Solar power in Pennsylvania

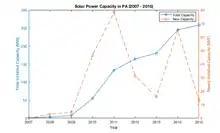
Total and newly installed solar capacity in Pennsylvania by year

Solar energy has failed to penetrate the Pennsylvania energy market to the extent that it has in other states due to in part to inconsistent financial incentives. In 2009, Pennsylvania created the PA Sunshine Rebate program, which allocated $100 million in state funds to offer rebates for small-scale solar installations. This program led to a short-term increase in the rate solar installations. Since then, the program has run out of funding and is no longer offering rebates, causing the number of new installations to drop. It has been replaced by the Solar Loan Program, which provides loans for building components for solar plants and for installing new solar generation. In addition, several Pennsylvania utilities offer grant, rebate, and loan programs for solar applications.